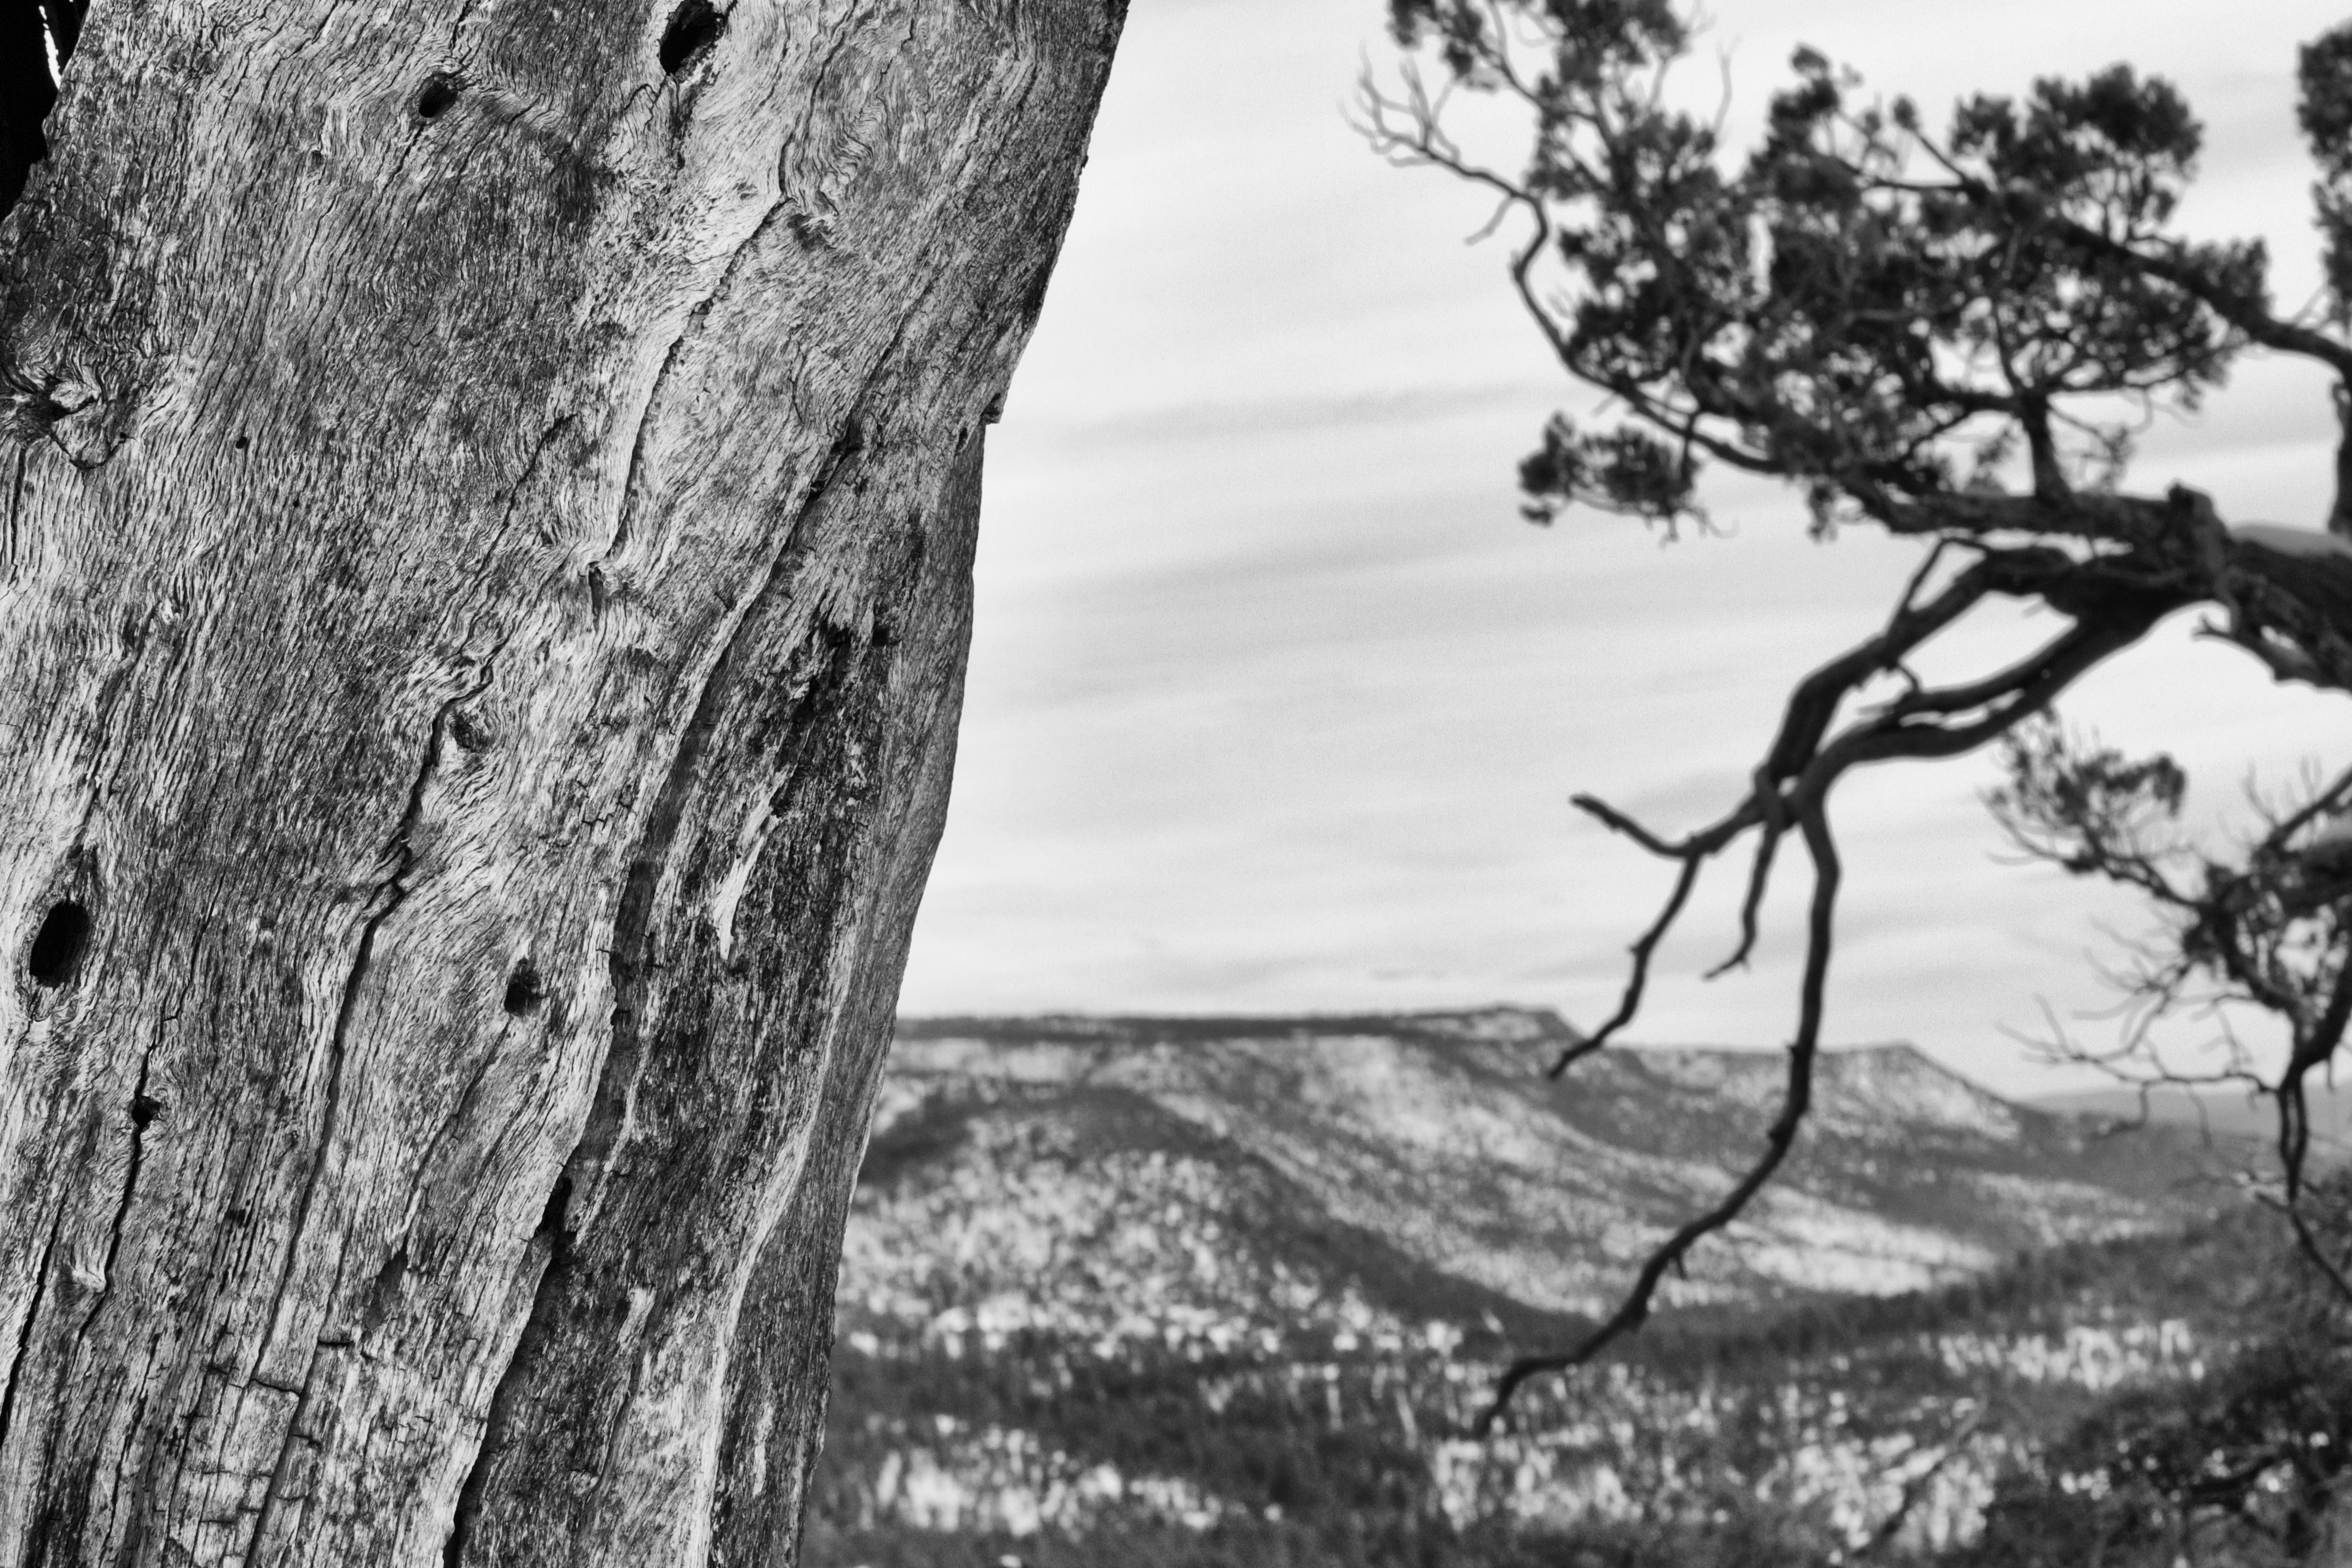
tree, nature, branch, winter, black and white, plant, photography, flower, trunk, spring, monochrome, bw, mogollonrim, monochrome photography, woody plant